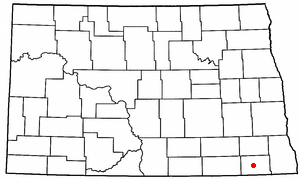
Forman (North Dakota)
Formans beliggenhed i North Dakota
Forman er en amerikansk by og administrativt centrum for det amerikanske county Sargent County i staten North Dakota. I 2000 havde byen et indbyggertal på 506.